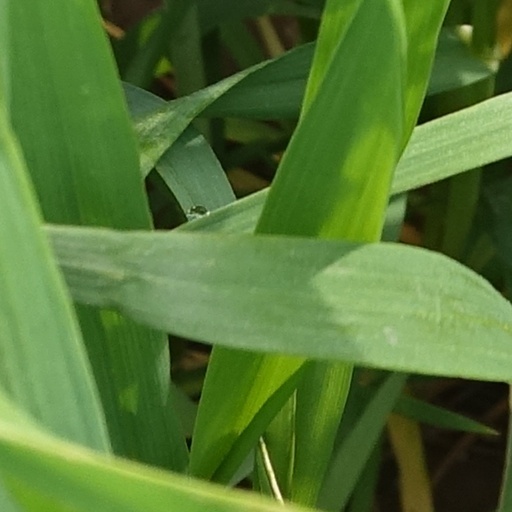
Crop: wheat